Alice (South Korean TV series)

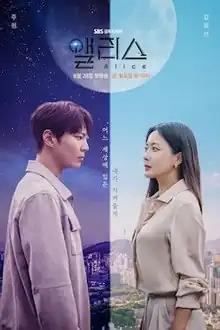
Promotional poster

Alice is a 2020 South Korean television series starring Kim Hee-sun and Joo Won. It aired on SBS from August 28 to October 24, 2020, every Friday and Saturday at 22:00 (KST). It is described as "a human sci-fi drama about a magical time travel of a woman who resembles a dead woman and a man who lost his emotions".